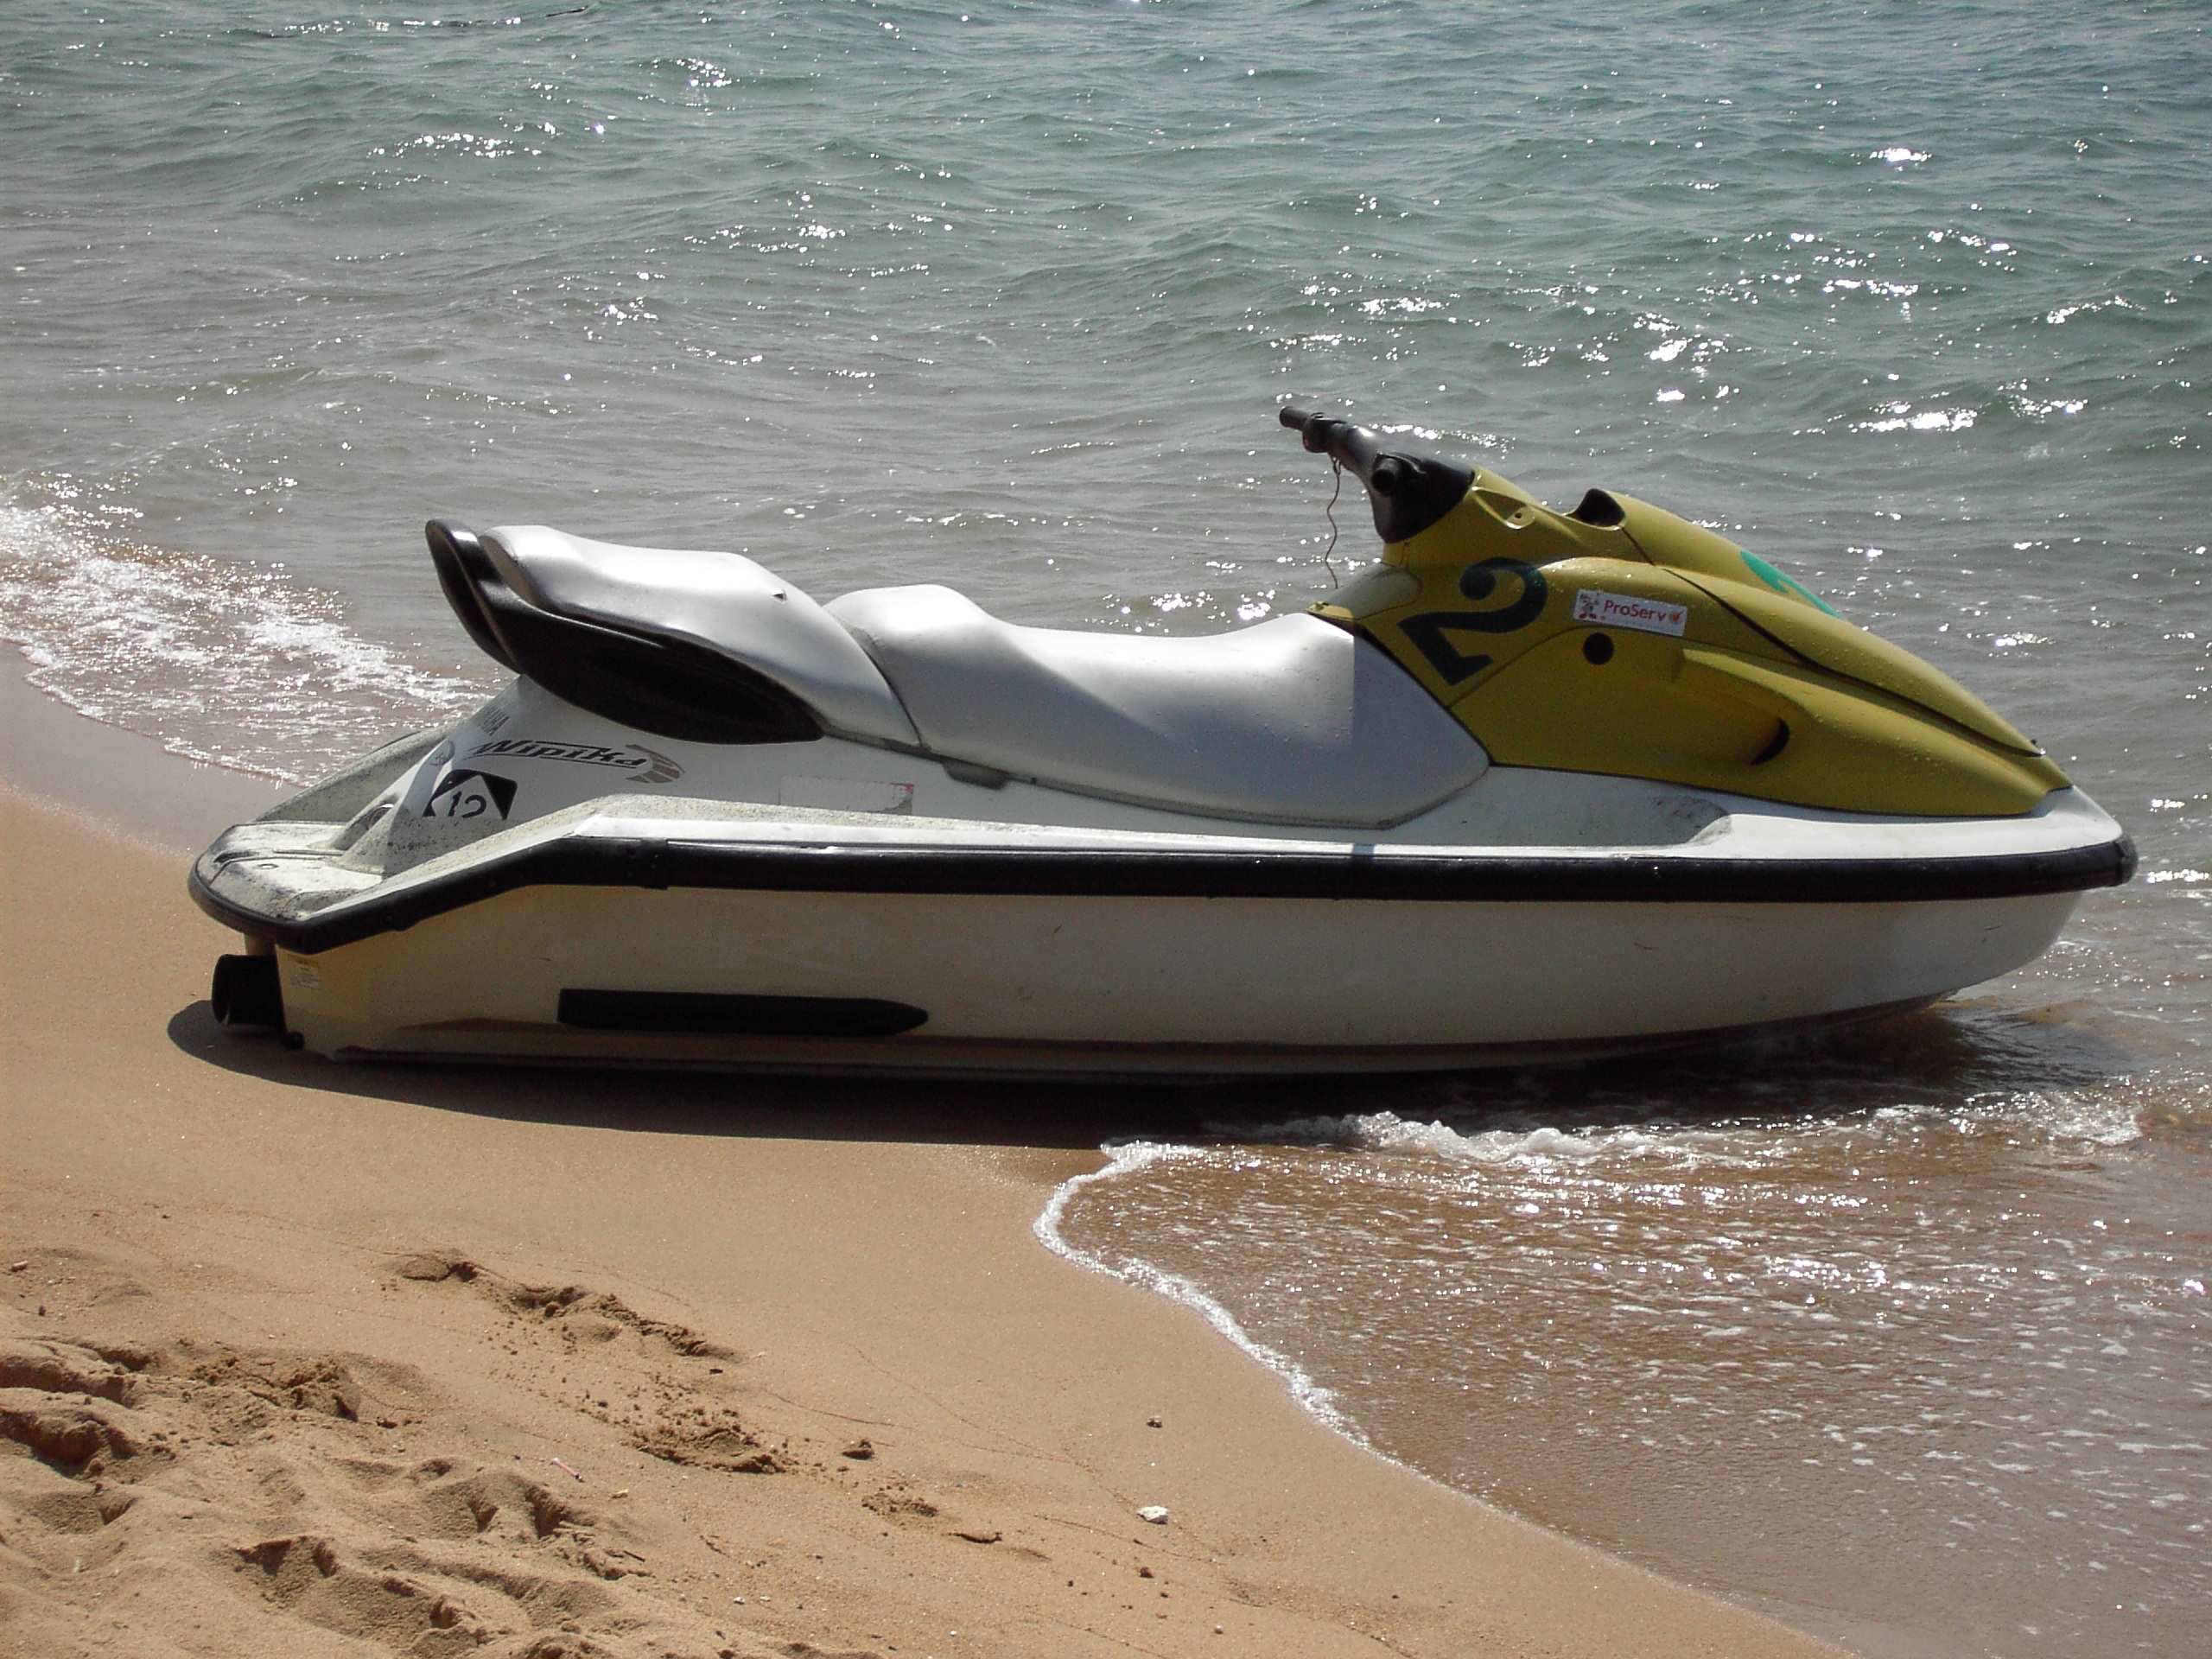
beach, water, boat, recreation, boot, vehicle, yacht, thailand, motorboat, sports, boating, watercraft, motorsport, ecosystem, passenger ship, water sport, luxury yacht, jet ski, outdoor recreation, racing boat, watercraft rowing, powerboating, personal water craft